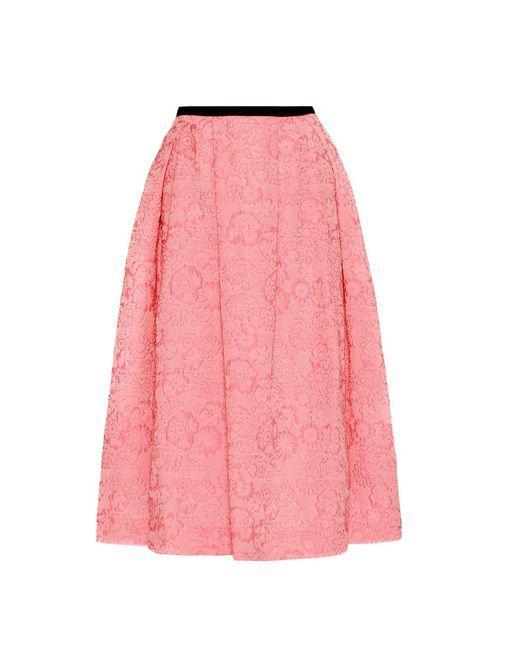
vintage rosa Blumenmuster langer Rock